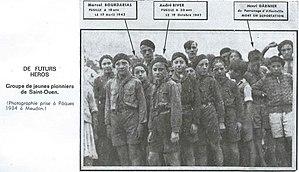
Sur cette photo, on peut voir le résistant communiste Marcel Bourdarias, fusillé le 17.04.1942, enfant en 1934 avec le groupe de Pionniers de Saint-Ouen.
Marcel Bourdarias est un résistant communiste français né le 23 janvier 1924 à Paris, mort le 17 avril 1942, fusillé par les Allemands au Mont Valérien à l'âge de 18 ans.